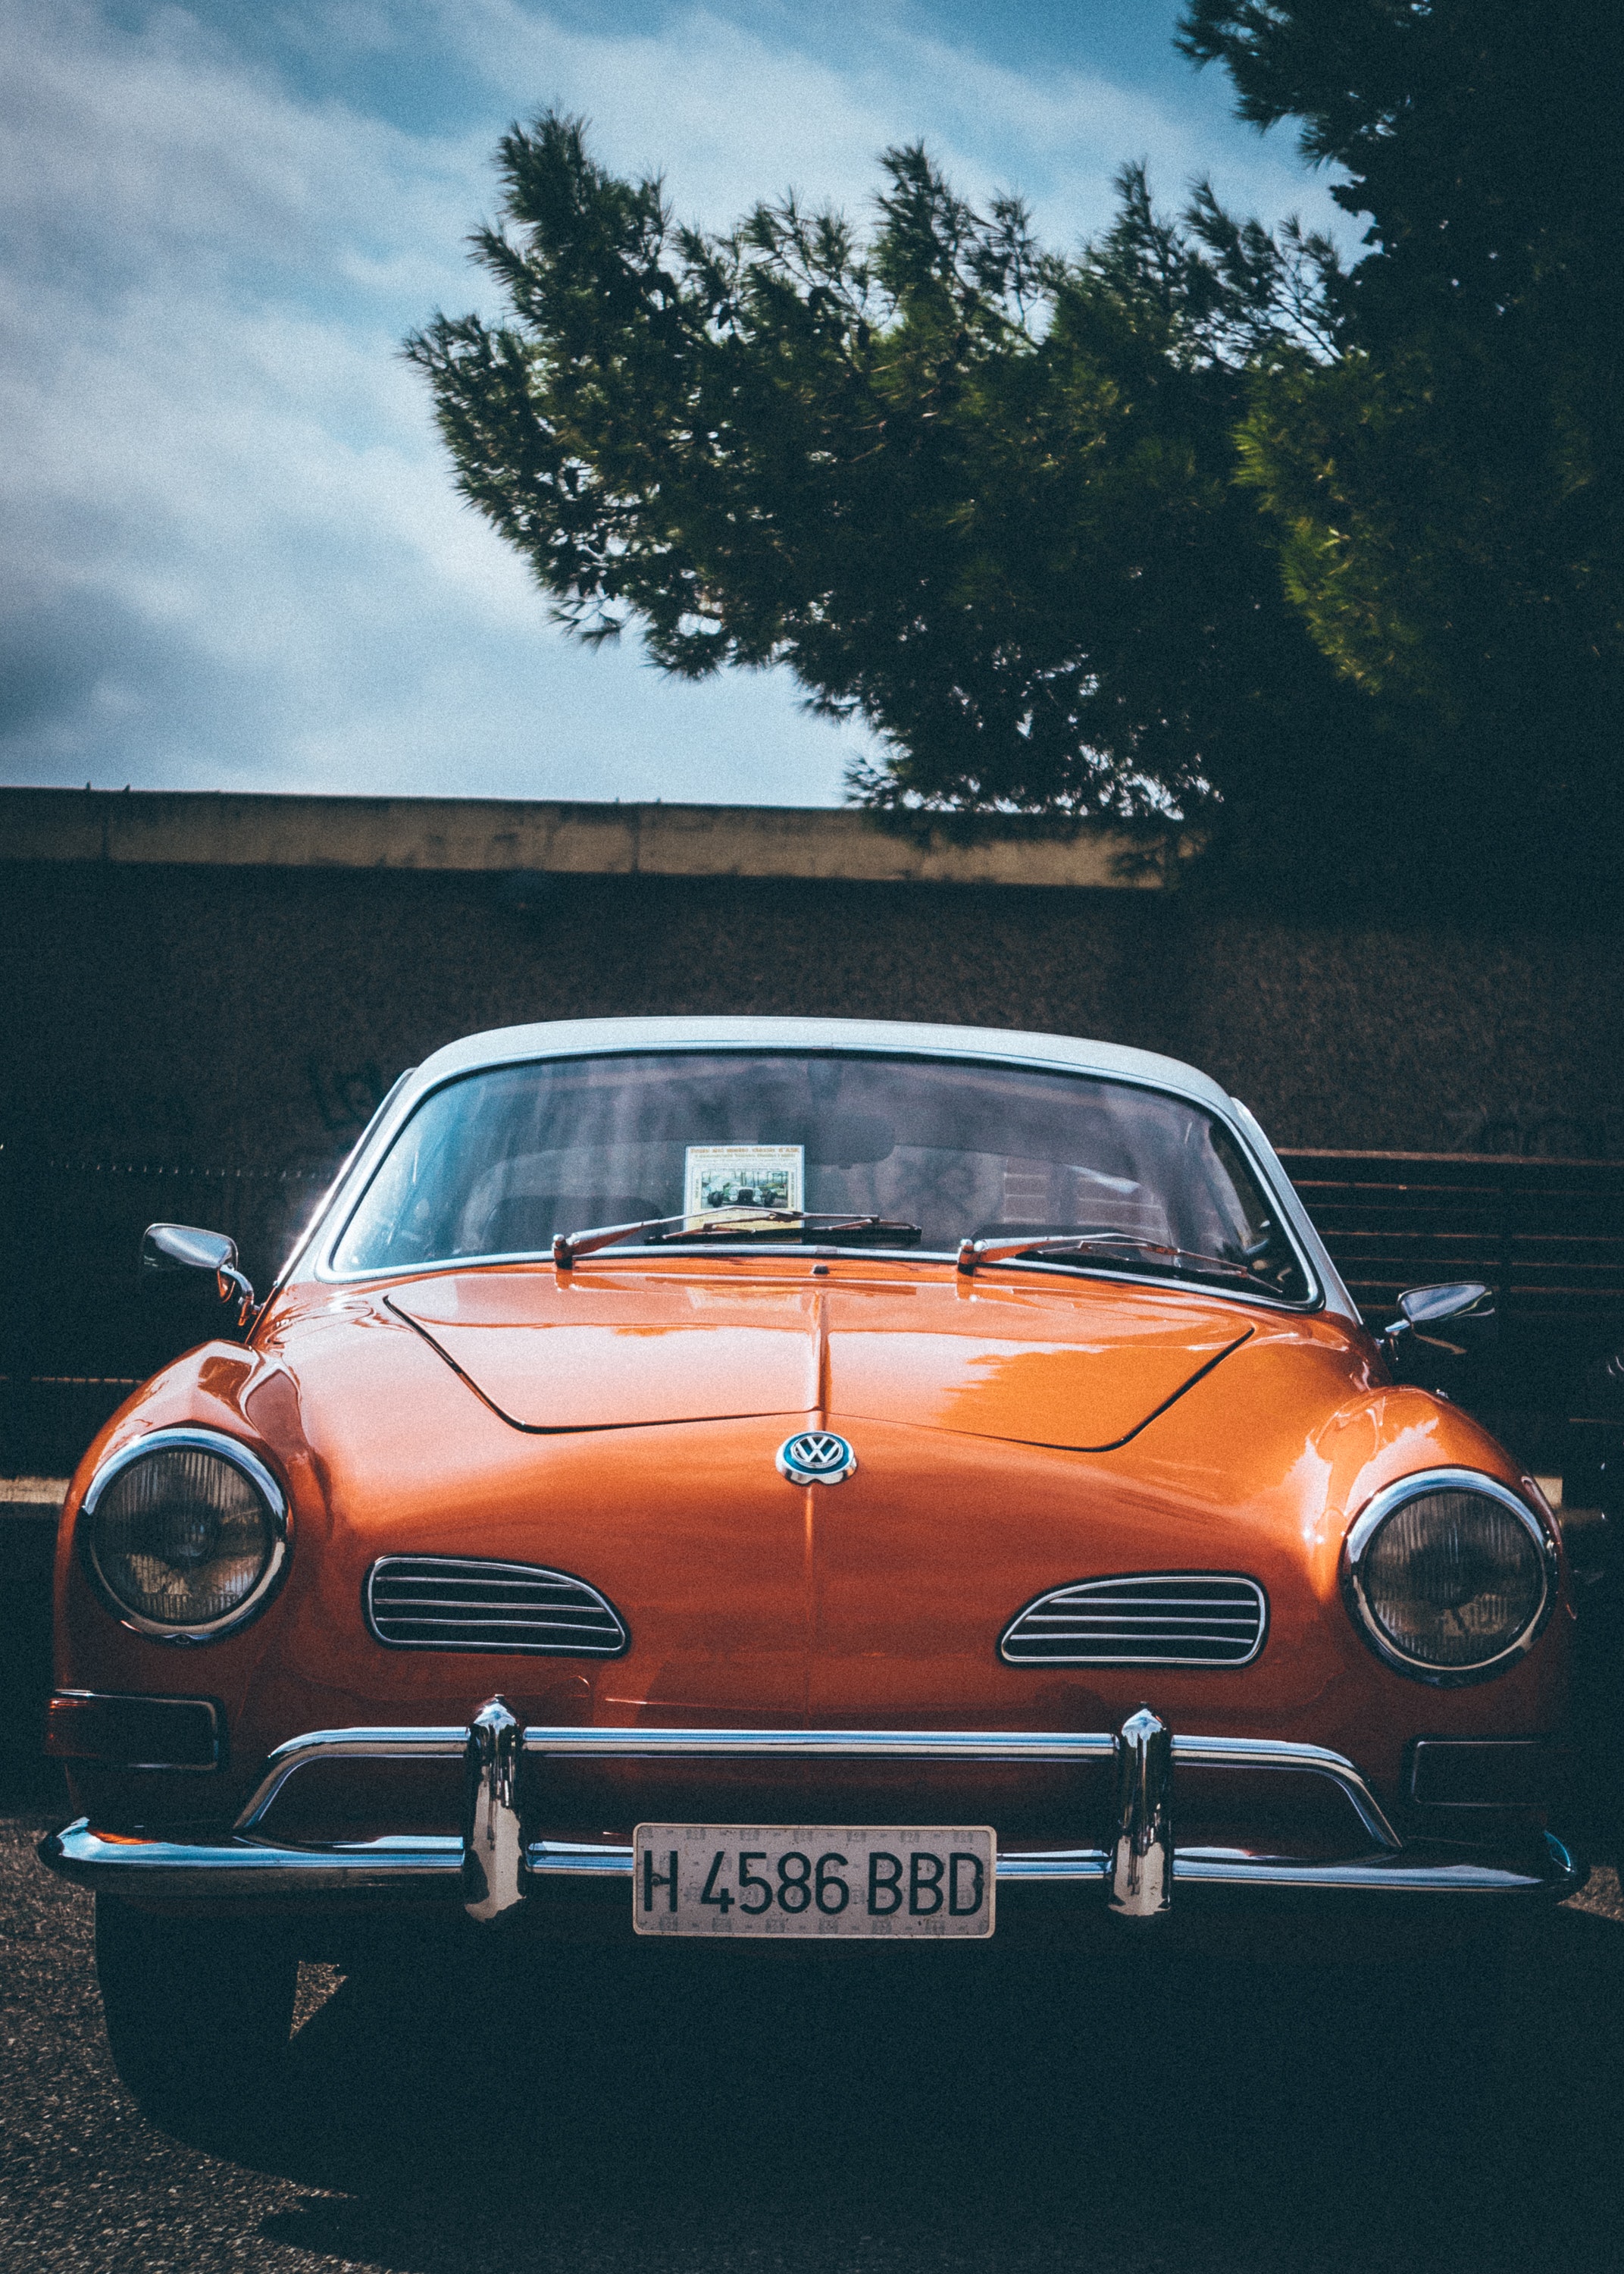
land vehicle, vehicle, car, motor vehicle, Regularity rally, classic car, volkswagen karmann ghia, coupe, classic, sedan, vintage car, antique car, compact car